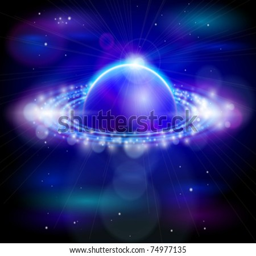
planet , sunrise & stars in the depths of space